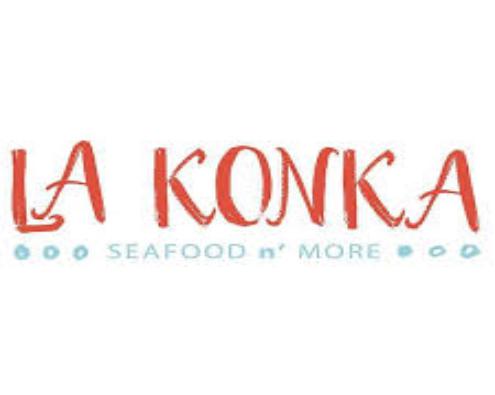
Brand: Konka
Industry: Electronic